Merthyr Mawr

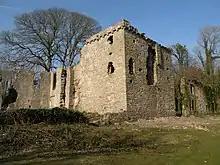
Candleston Castle

There are large number of archaeological sites in the Community area, showing habitation from Neolithic times, and intensive occupation since Roman times. Thirteen sites are Scheduled Monuments, which gives them legal protection from disturbance:-